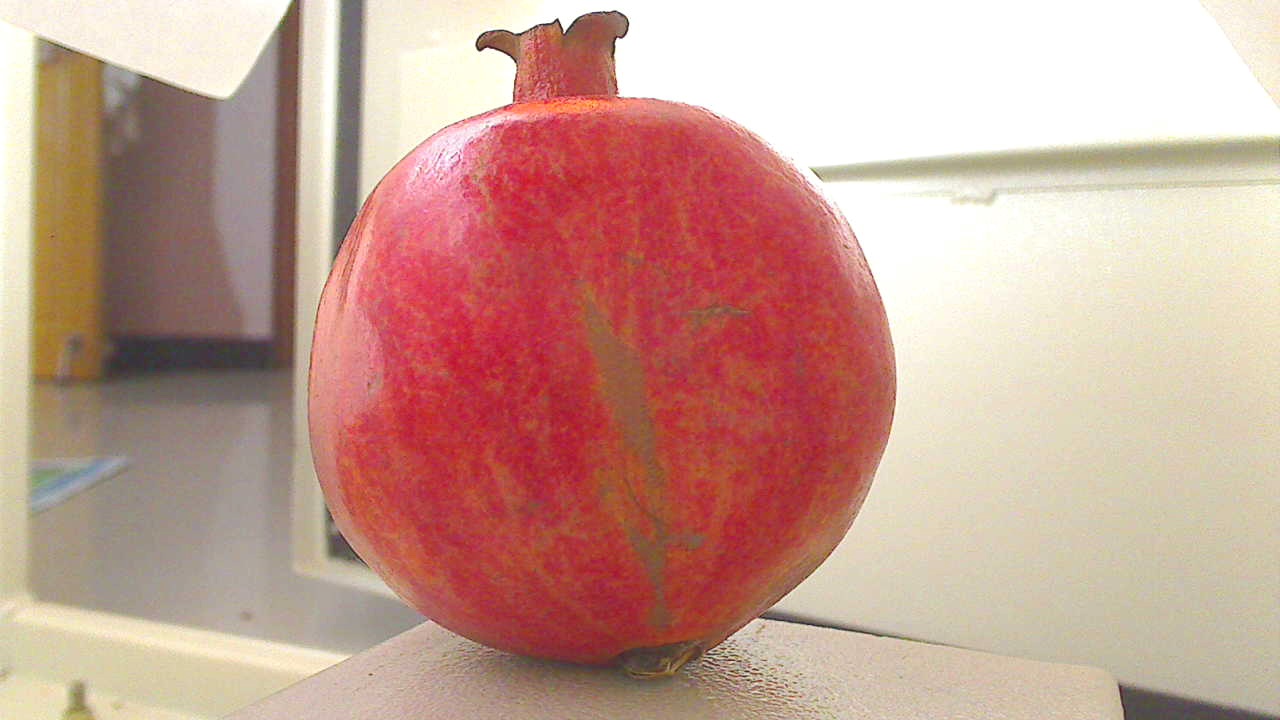
Grade: grade-1
Quality: quality-4